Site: brandenburg
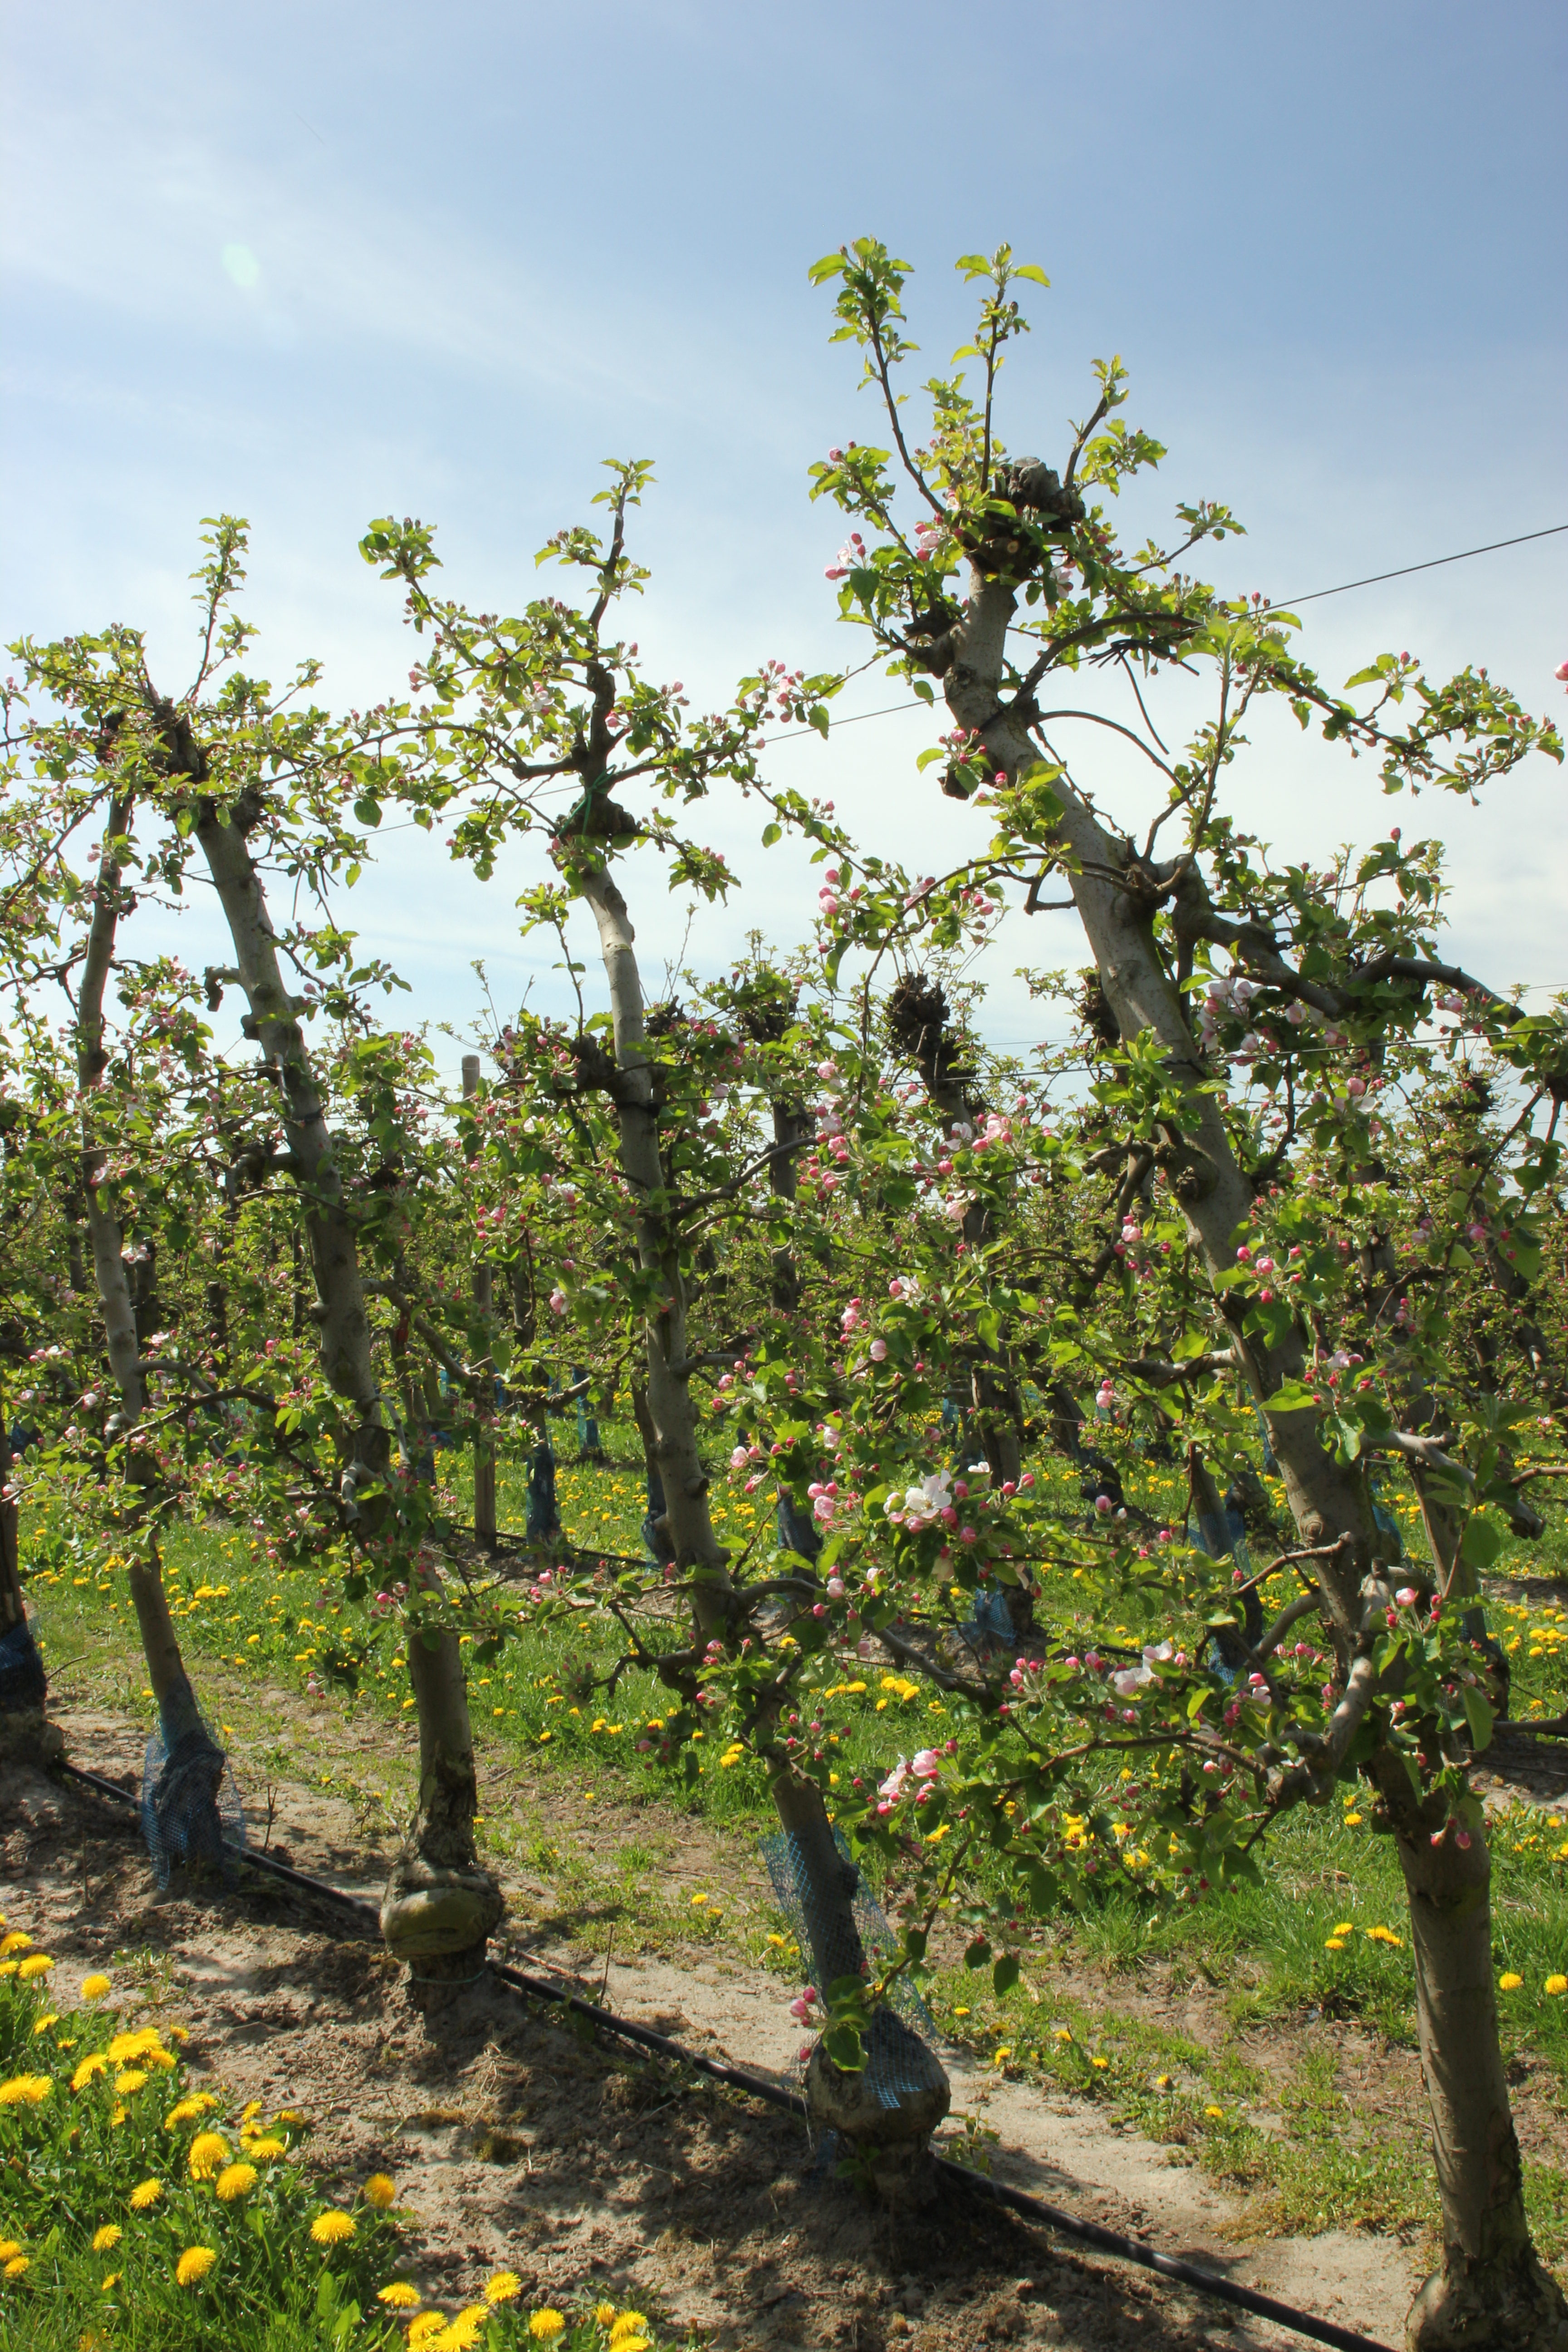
Growth stage (BBCH 57): Inflorescence emergence